Redhill–Tonbridge line

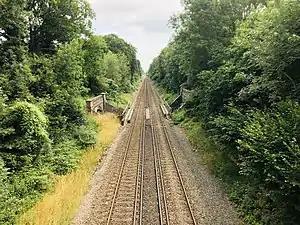
A pair of railway tracks leading away from the viewer, crossing another railway line in the centre of the image

The underlying geology for the majority of the line is Weald Clay, but to the west of the line is on Tunbridge Wells Sand. The line descends from Redhill to Tonbridge and the steepest gradient, to the west of Edenbridge, is 1 in 240. The M23 motorway and A21 dual carriageway cross over the line on the Coopers Hill and Medway Viaducts respectively. There are two tunnels, the longest of which is the Bletchingley Tunnel between and Godstone. Between Penshurst and , the route runs through the Penshurst Tunnel and crosses the watershed between the Rivers Eden and Medway. The main channel of the Medway is bridged via a six-arch viaduct, the footings of which were strengthened in the early 1980s as part of the Medway Flood Relief Scheme. The line passes through several areas that are prone to flooding, including the river valley between Leigh and Tonbridge.